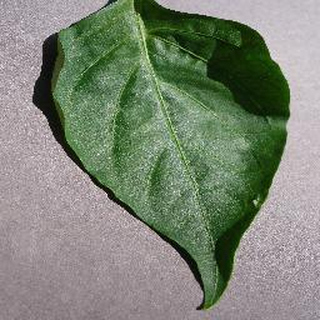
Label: healthy_bell_pepper